Alex Haley

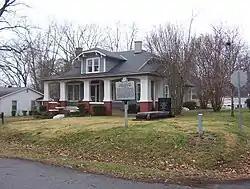
Haley's boyhood home at Henning, Tennessee, in 2007

Alex Haley was born in Ithaca, New York, on August 11, 1921, and was the eldest of three brothers (the other two being George and Julius) and a half-sister (from his father's second marriage). Haley lived with his family in Henning, Tennessee, before returning to Ithaca with his family when he was five years old. Haley's father was Simon Haley, a professor of agriculture at Alabama A&M University, and his mother was Bertha George Haley (née Palmer), who had grown up in Henning. The family had Mandinka, other African, Cherokee, Scottish, and Scottish-Irish roots. The younger Haley always spoke proudly of his father and the obstacles of racism he had overcome.